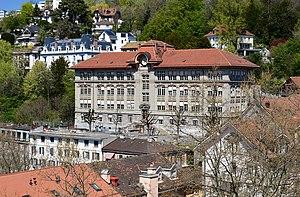
Le collège de la Barre, école d'enseignement primaire de Lausanne (Suisse).
La place du Tunnel se trouve à Lausanne, en Suisse, dans le quartier du centre.